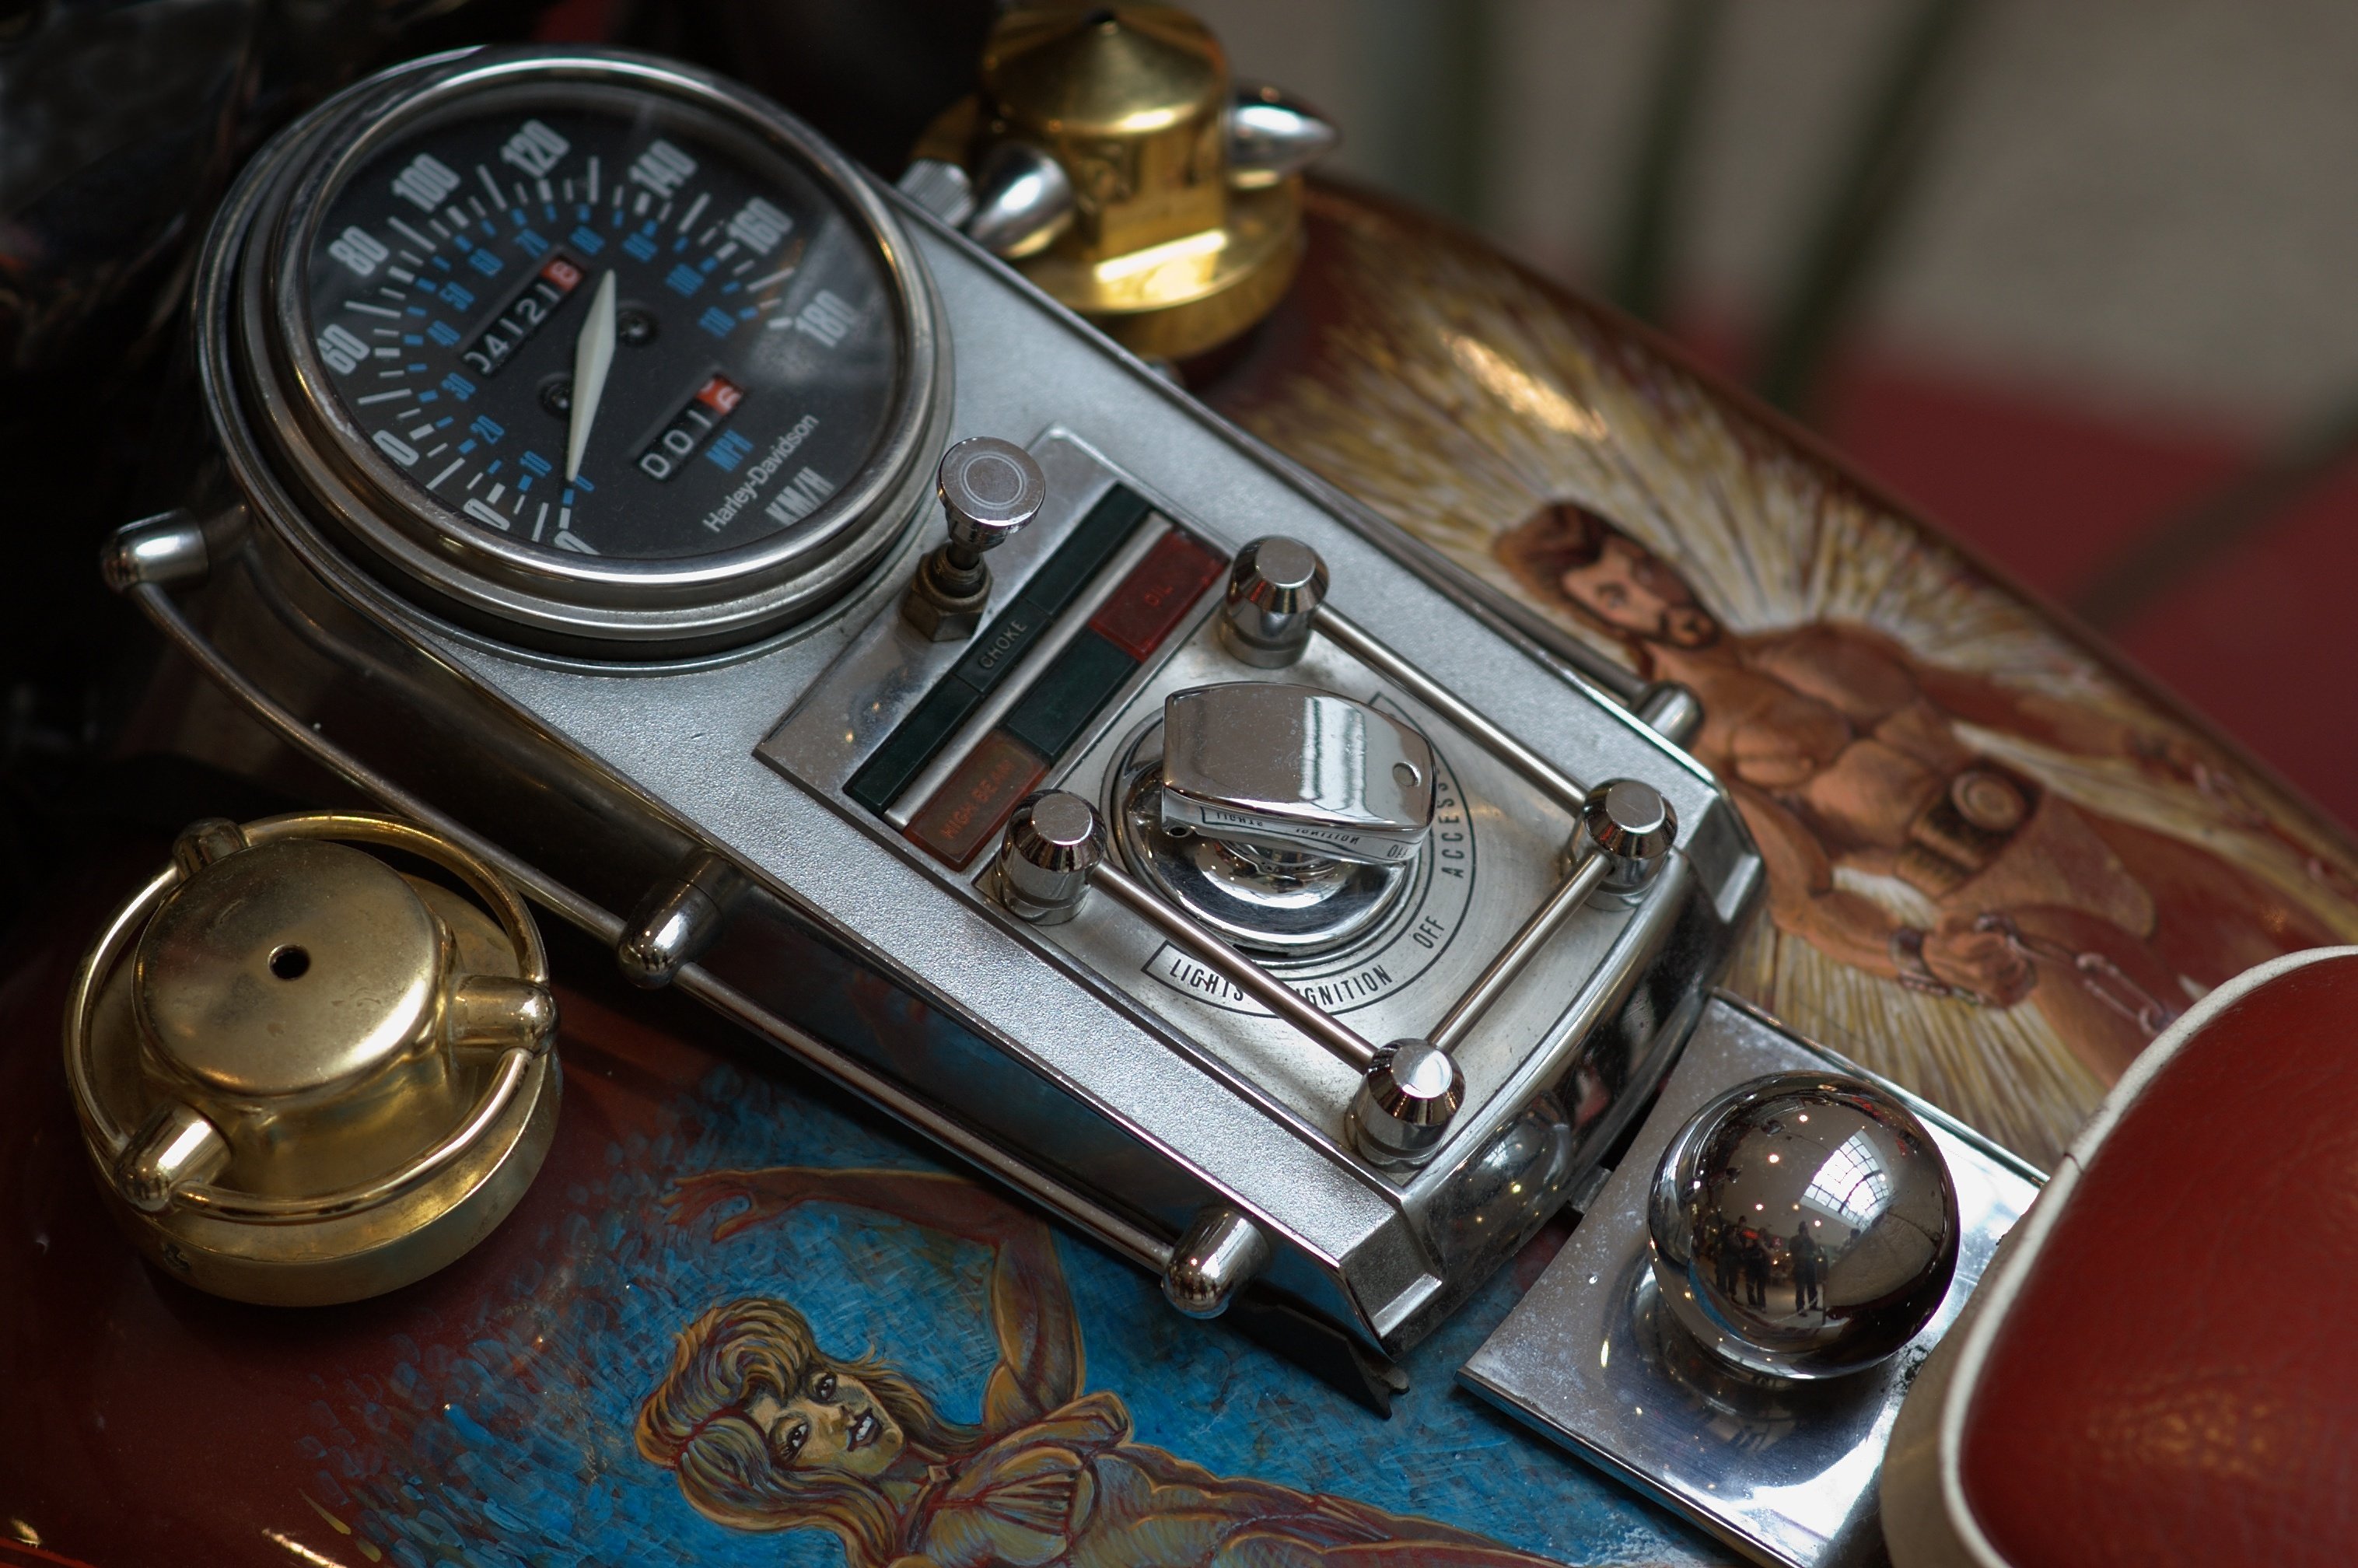
watch, bike, metal, gauge, rawtherapee, walimex, samyang, pentax, 85mm, lenstagged, steffenzahn, k100d, justpentax, iamflickr, 85mmf14, walimex85mm, walimexpro8514if, strap, measuring instrument